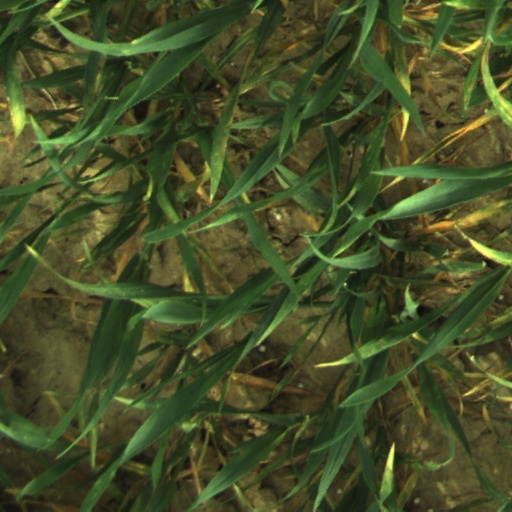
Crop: wheat